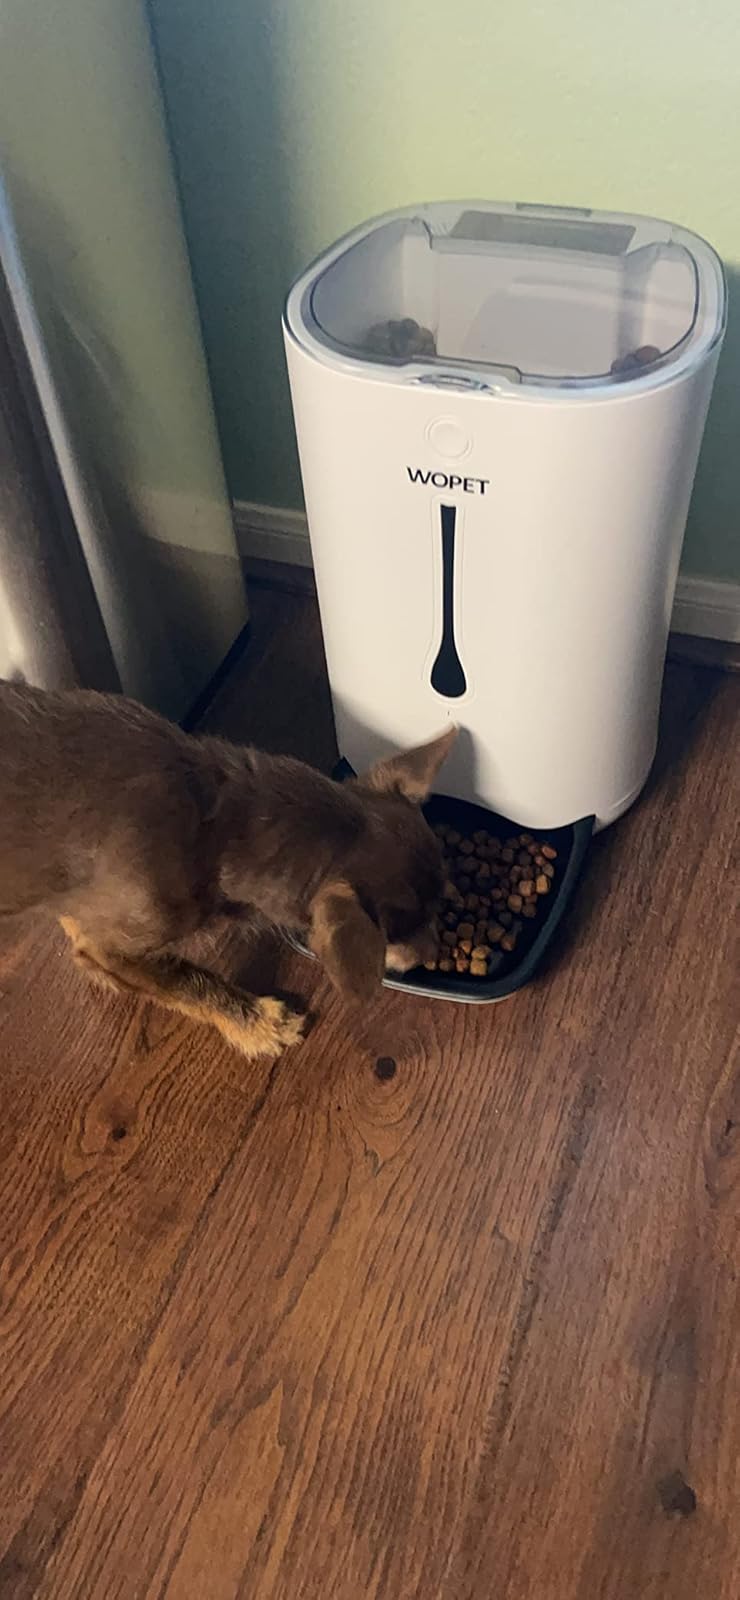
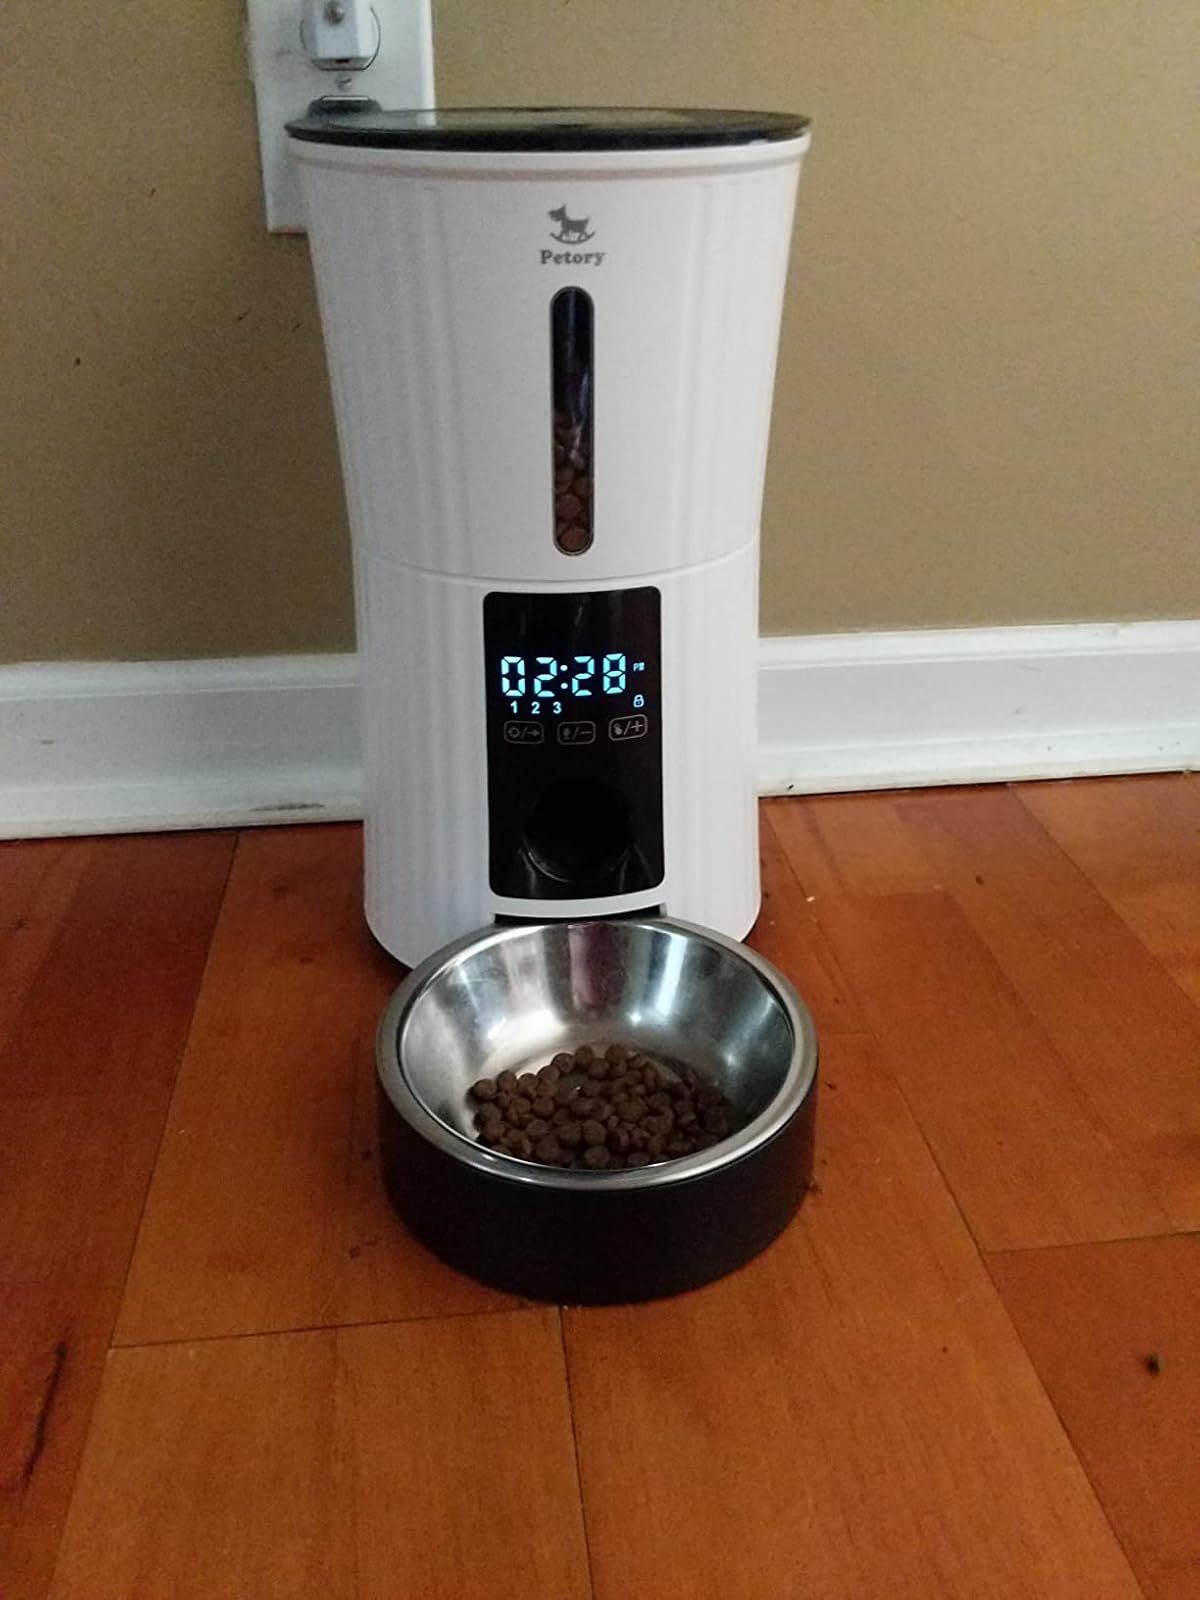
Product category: items_feeder
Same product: no